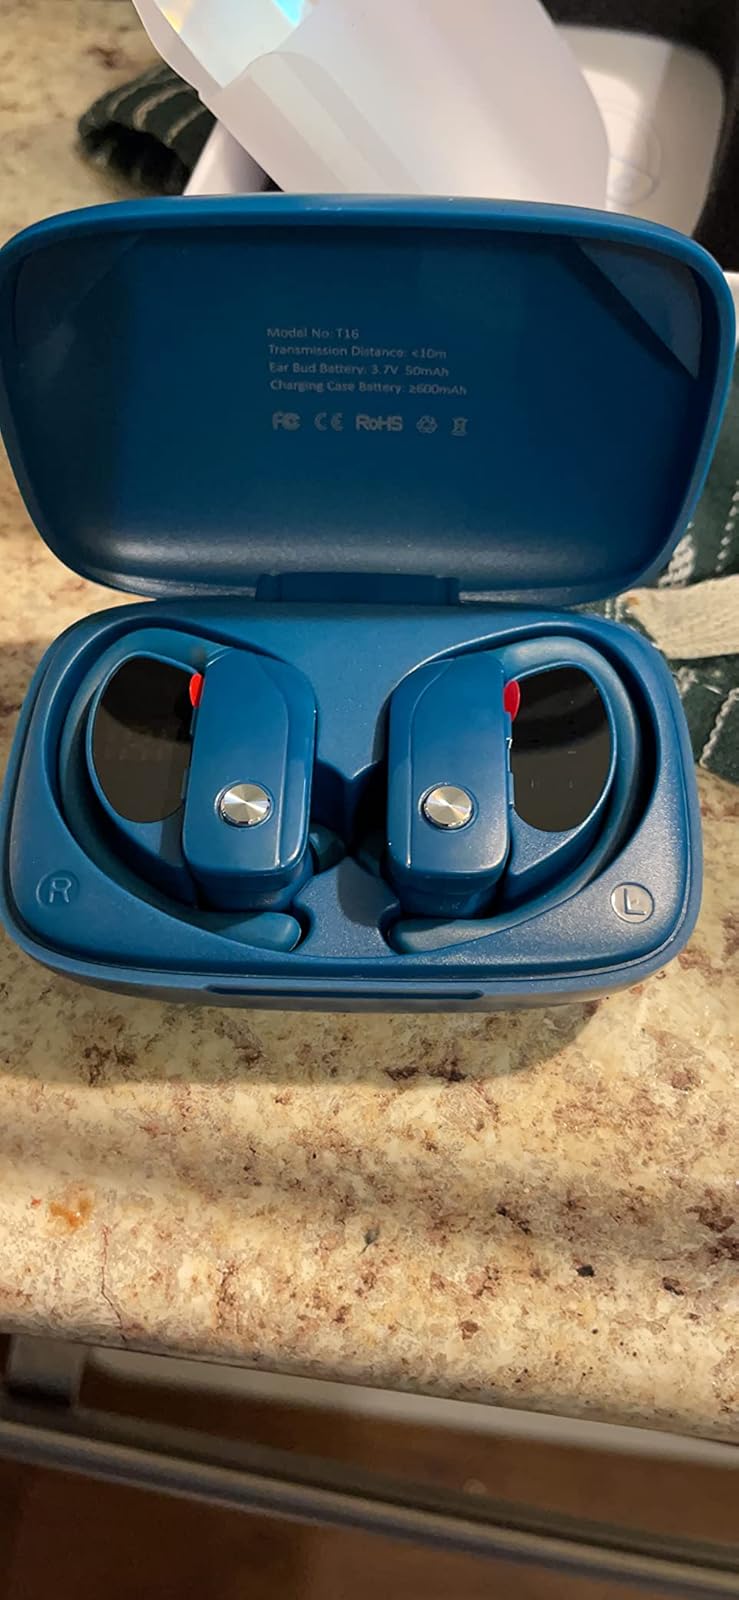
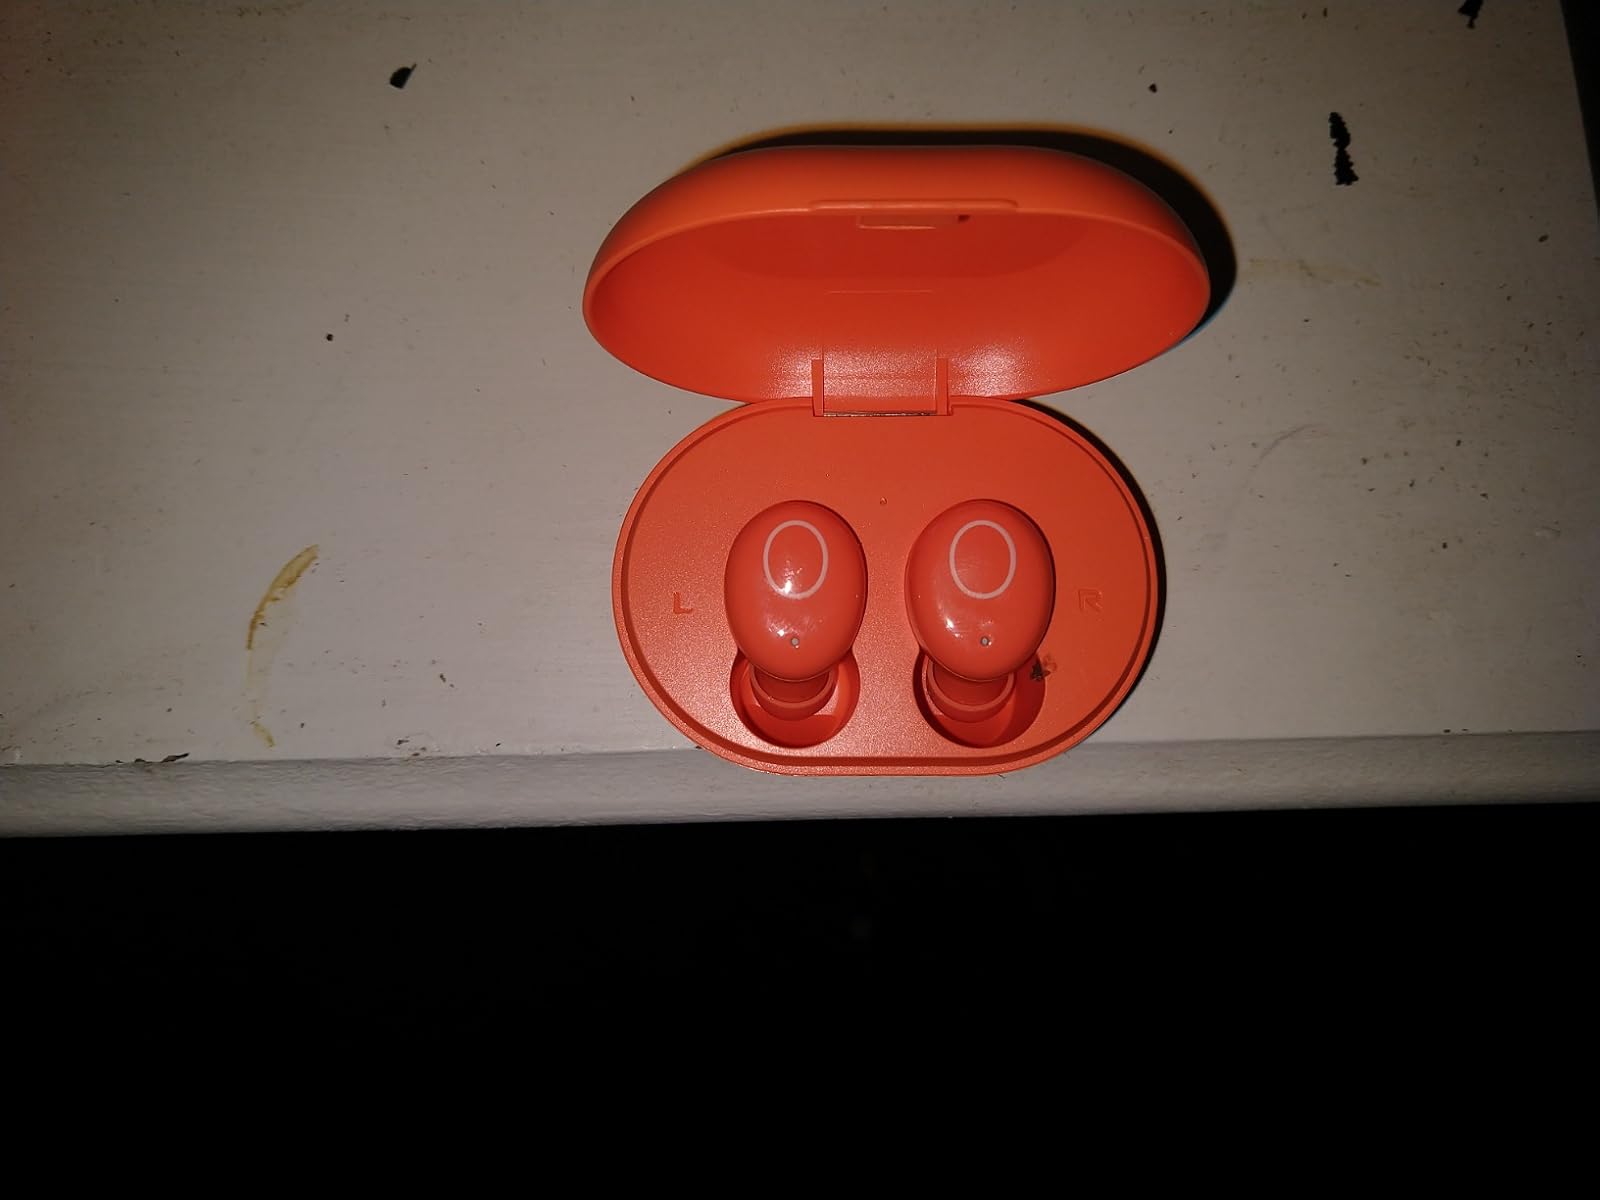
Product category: earbuds
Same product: no